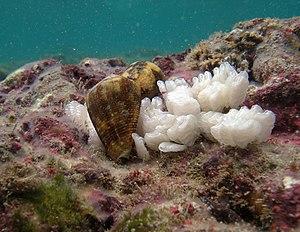
Un couple de Conus catus en train de pondre à la Réunion.
Le genre Conus rassemble à présent 626 espèces de « coquillages ». De très nombreuses espèces fossiles sont également connues. La plupart de ces espèces sont venimeuses et les plus grosses sont dangereuses pour l'homme.